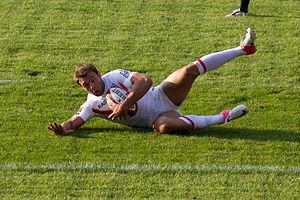
Vincent Clerc, né le 7 mai 1981 à Échirolles, est un joueur de rugby à XV et à sept international français. Il dispute l'essentiel de sa carrière au poste d'ailier au sein de l'effectif du Stade toulousain après avoir quitté en 2002 le FC Grenoble. De 2016 à 2018, il joue avec le Rugby club toulonnais.